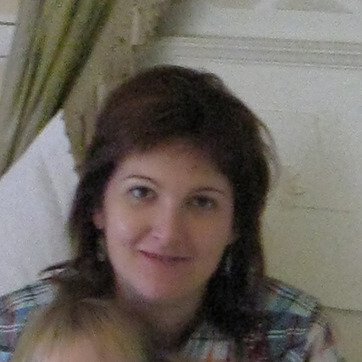
Material: skin